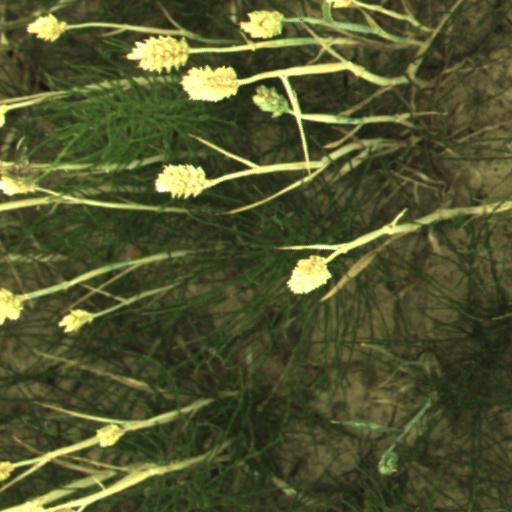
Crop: wheat